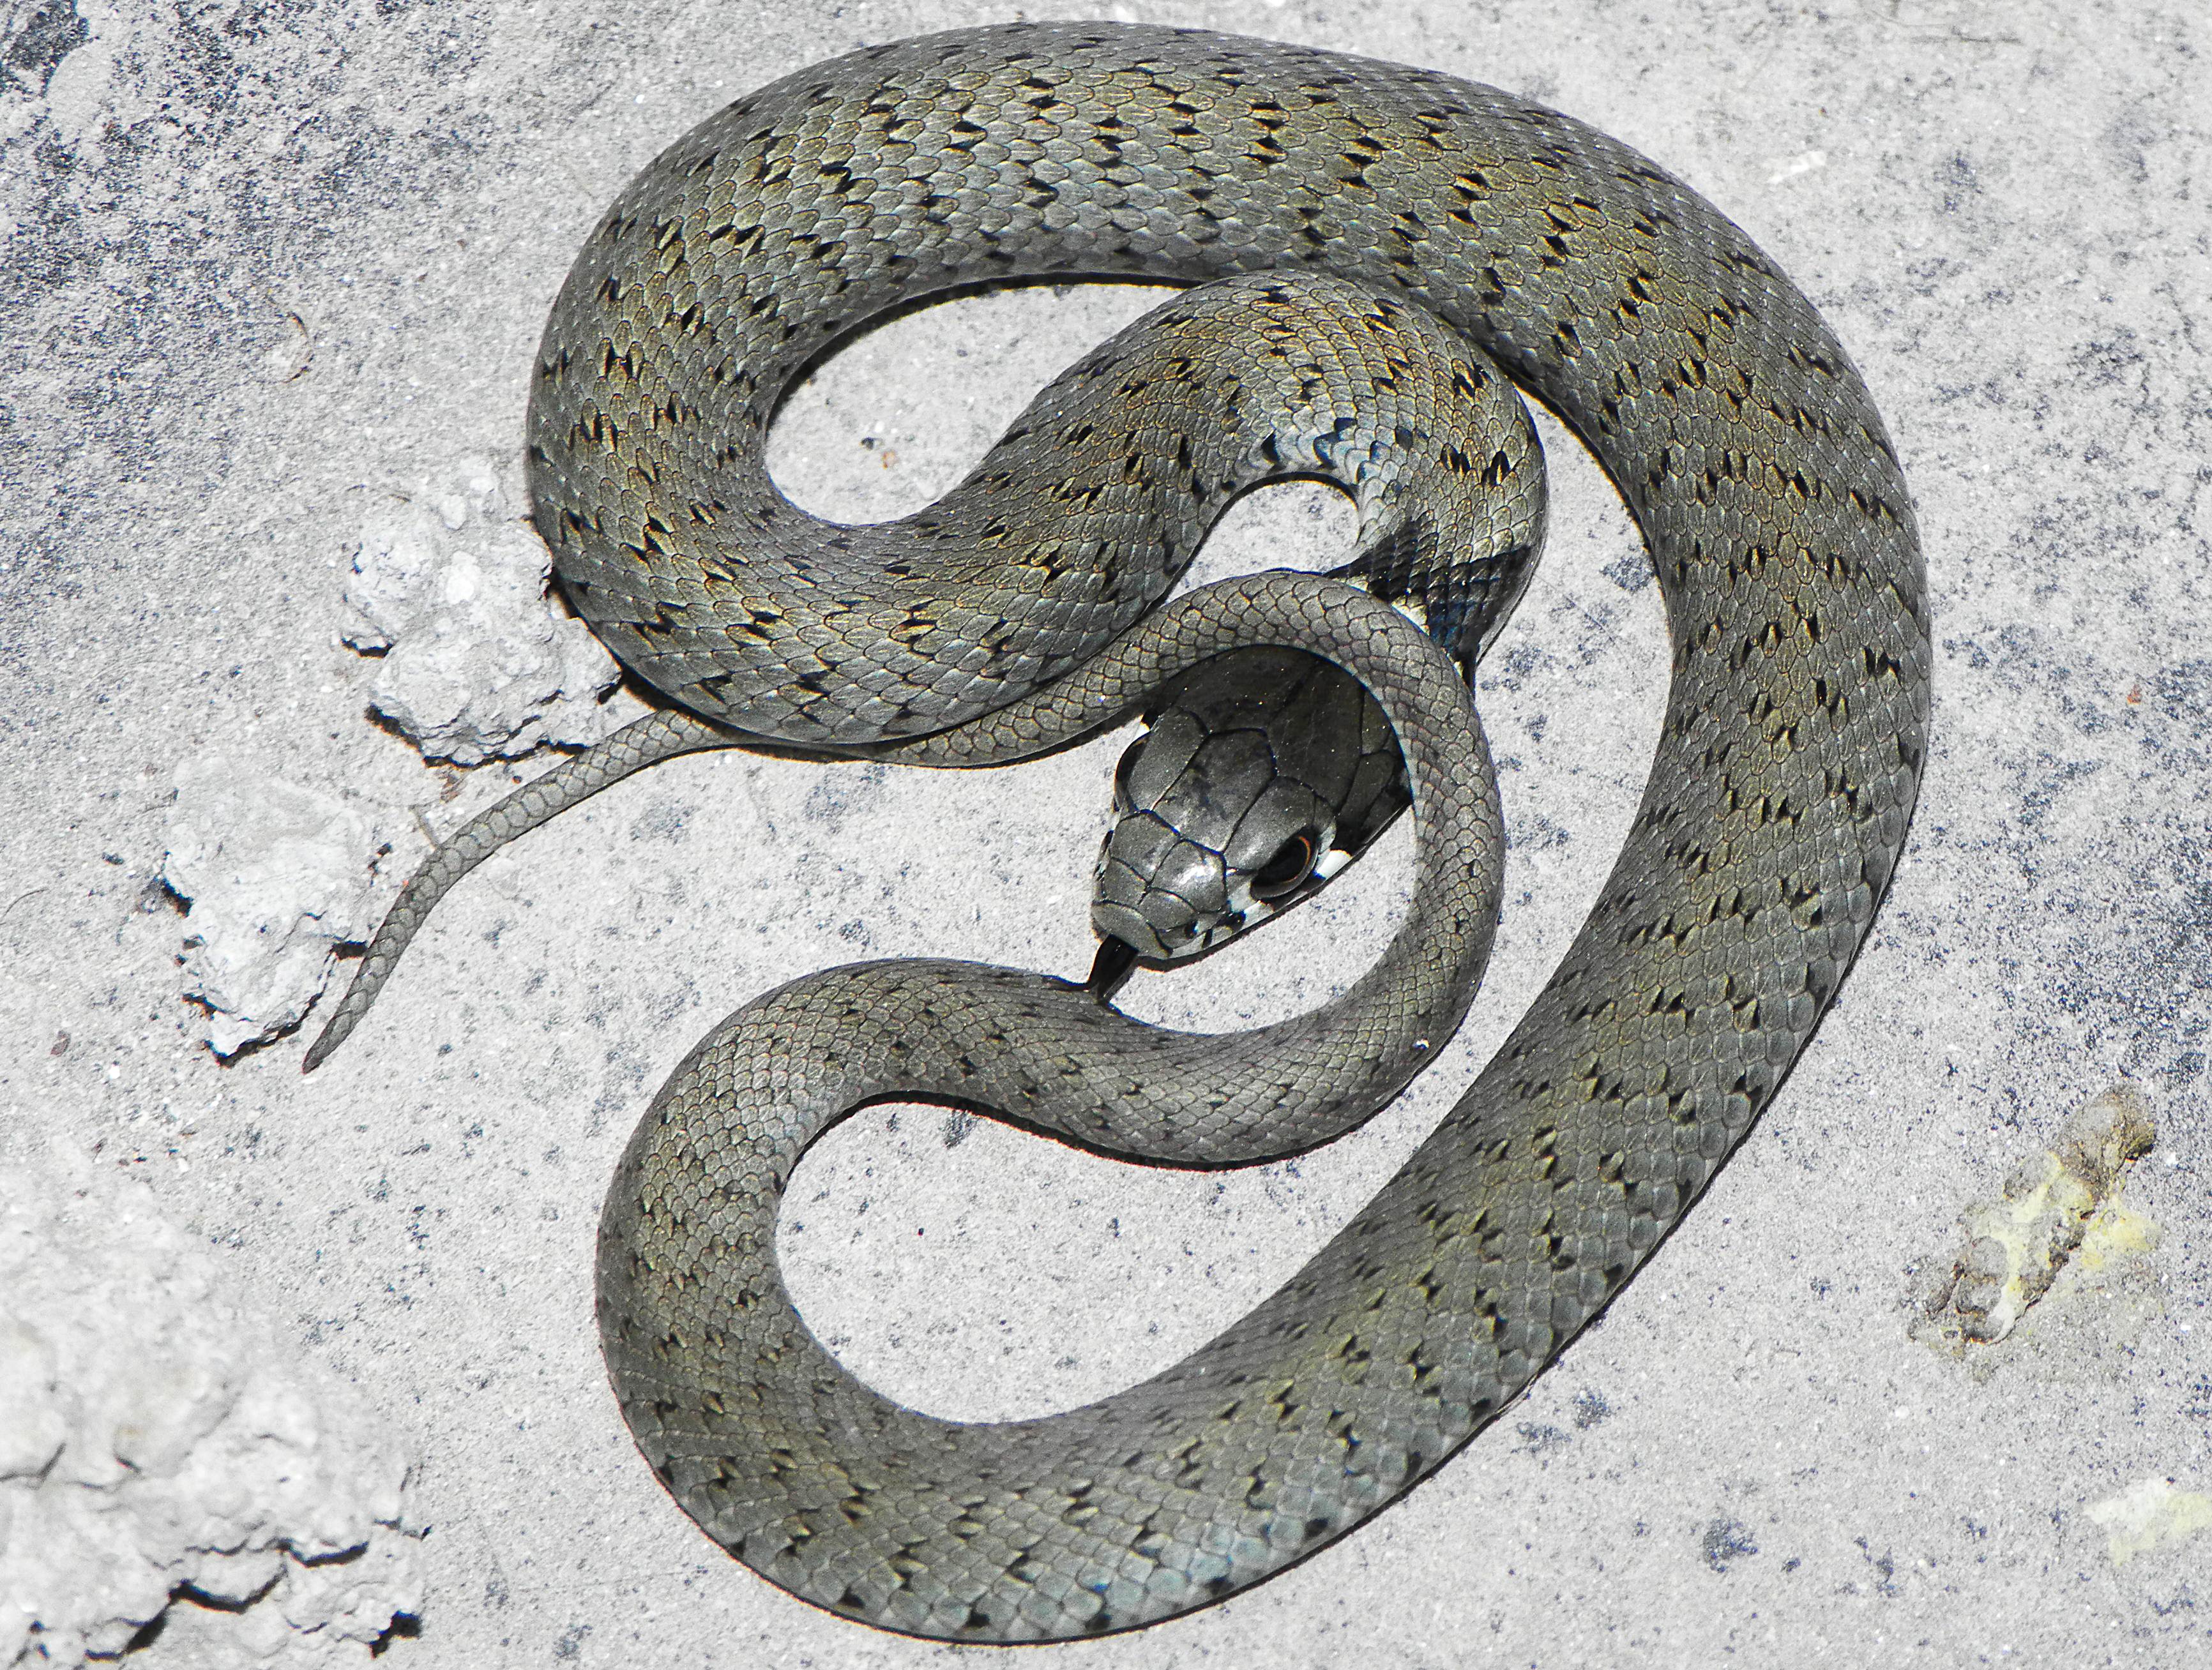
nature, number, reptile, fauna, animals, snake, rattlesnake, vertebrate, naturaleza, serpent, ggl1, animales, viper, grass snake, garter snake, colubridae, sidewinder, boa constrictor, scaled reptile, boas, hognose snake, kingsnake